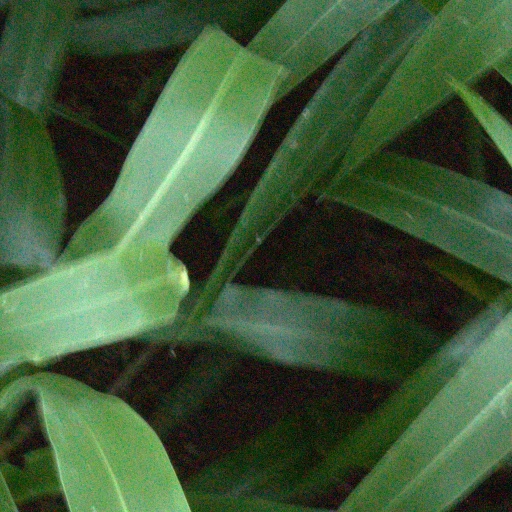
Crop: sorghum